Palmetum

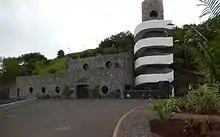
Entrance of Palmetum de Santa Cruz de Tenerife

A palmetum is a collection of palms (Arecaceae) and not a natural population of palms. Most palmeta are botanical gardens specialized in growing, research, conserve and display species of the family Arecaceae.